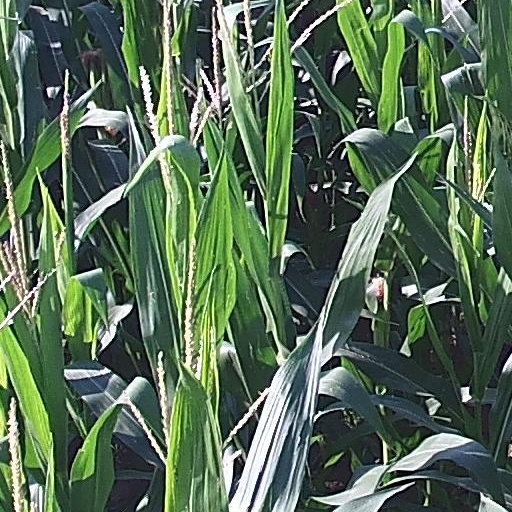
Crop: maize; corn